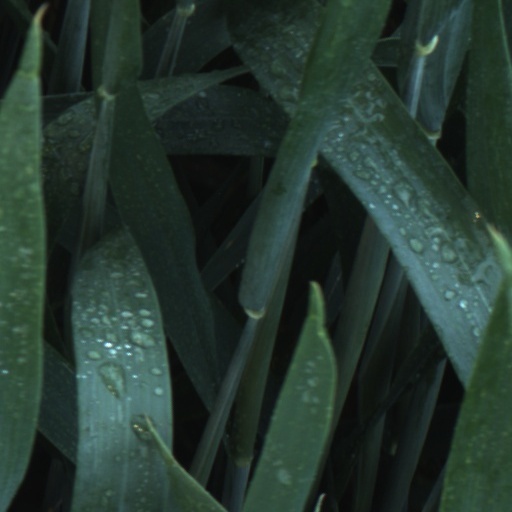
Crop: wheat